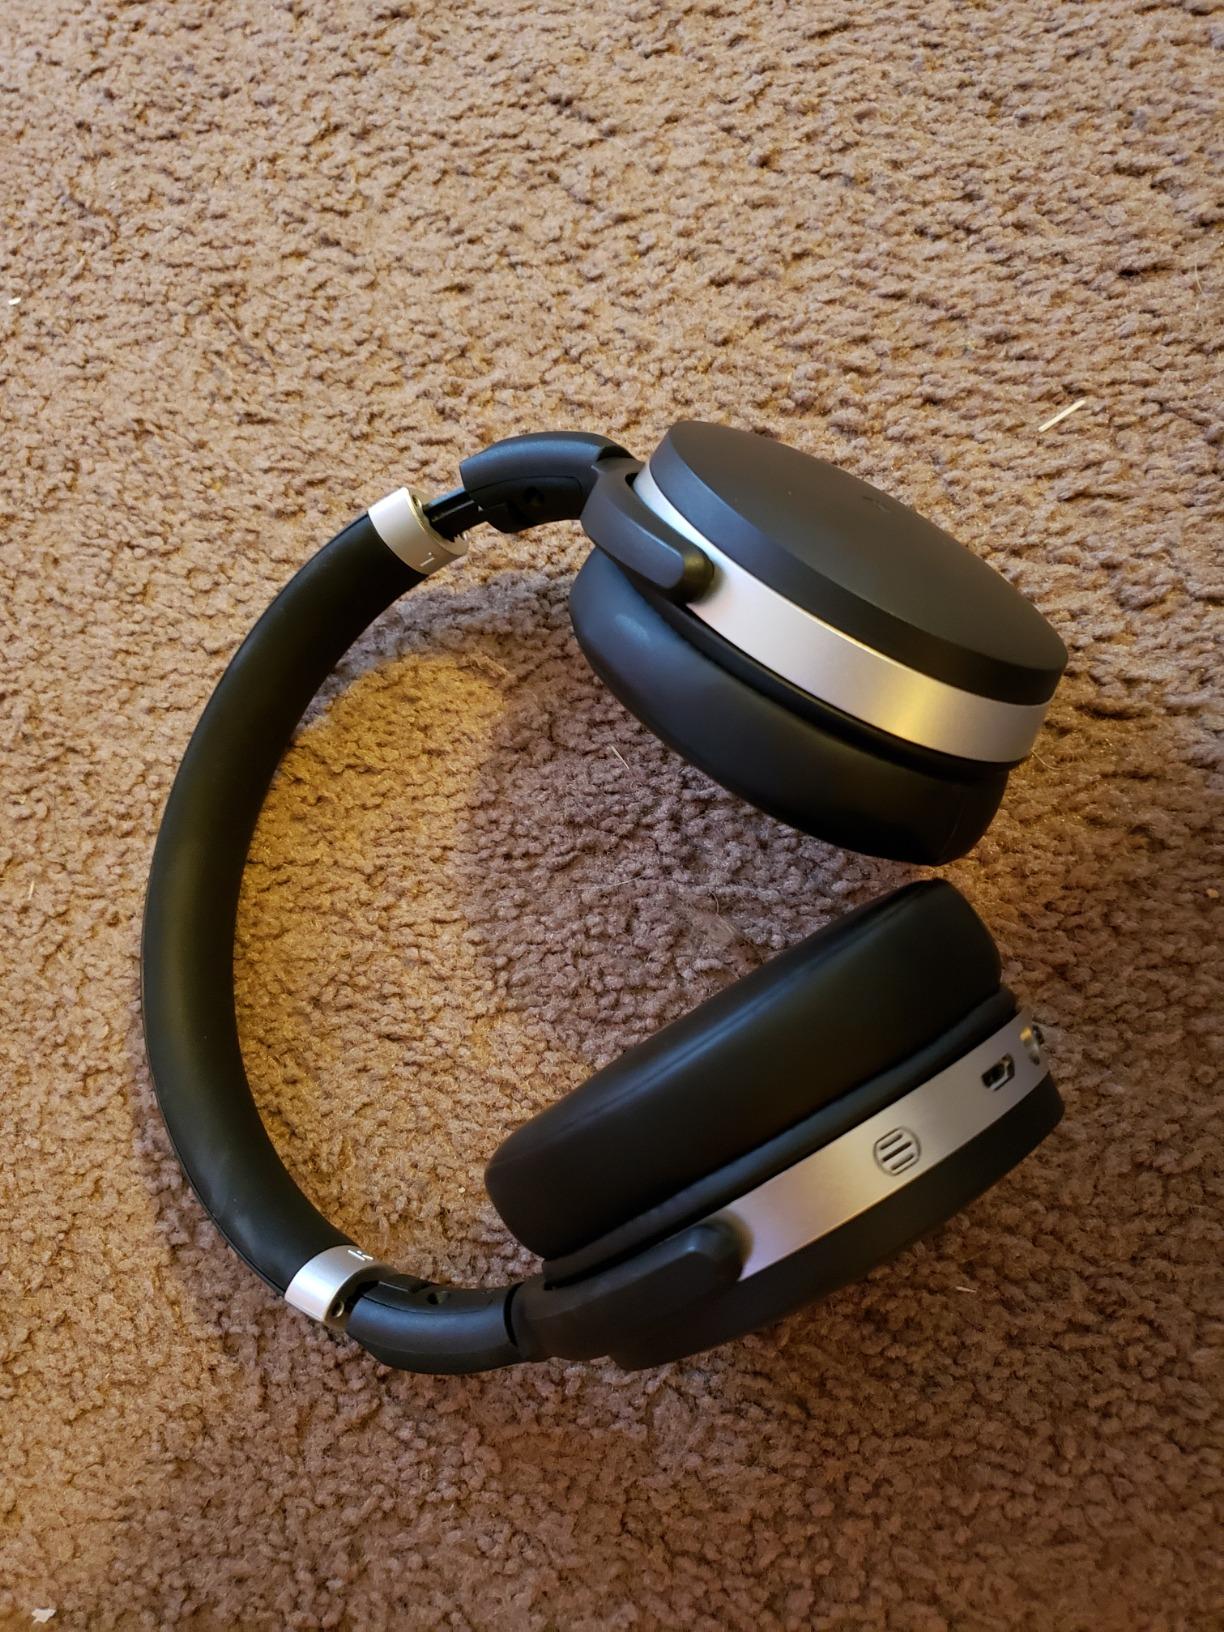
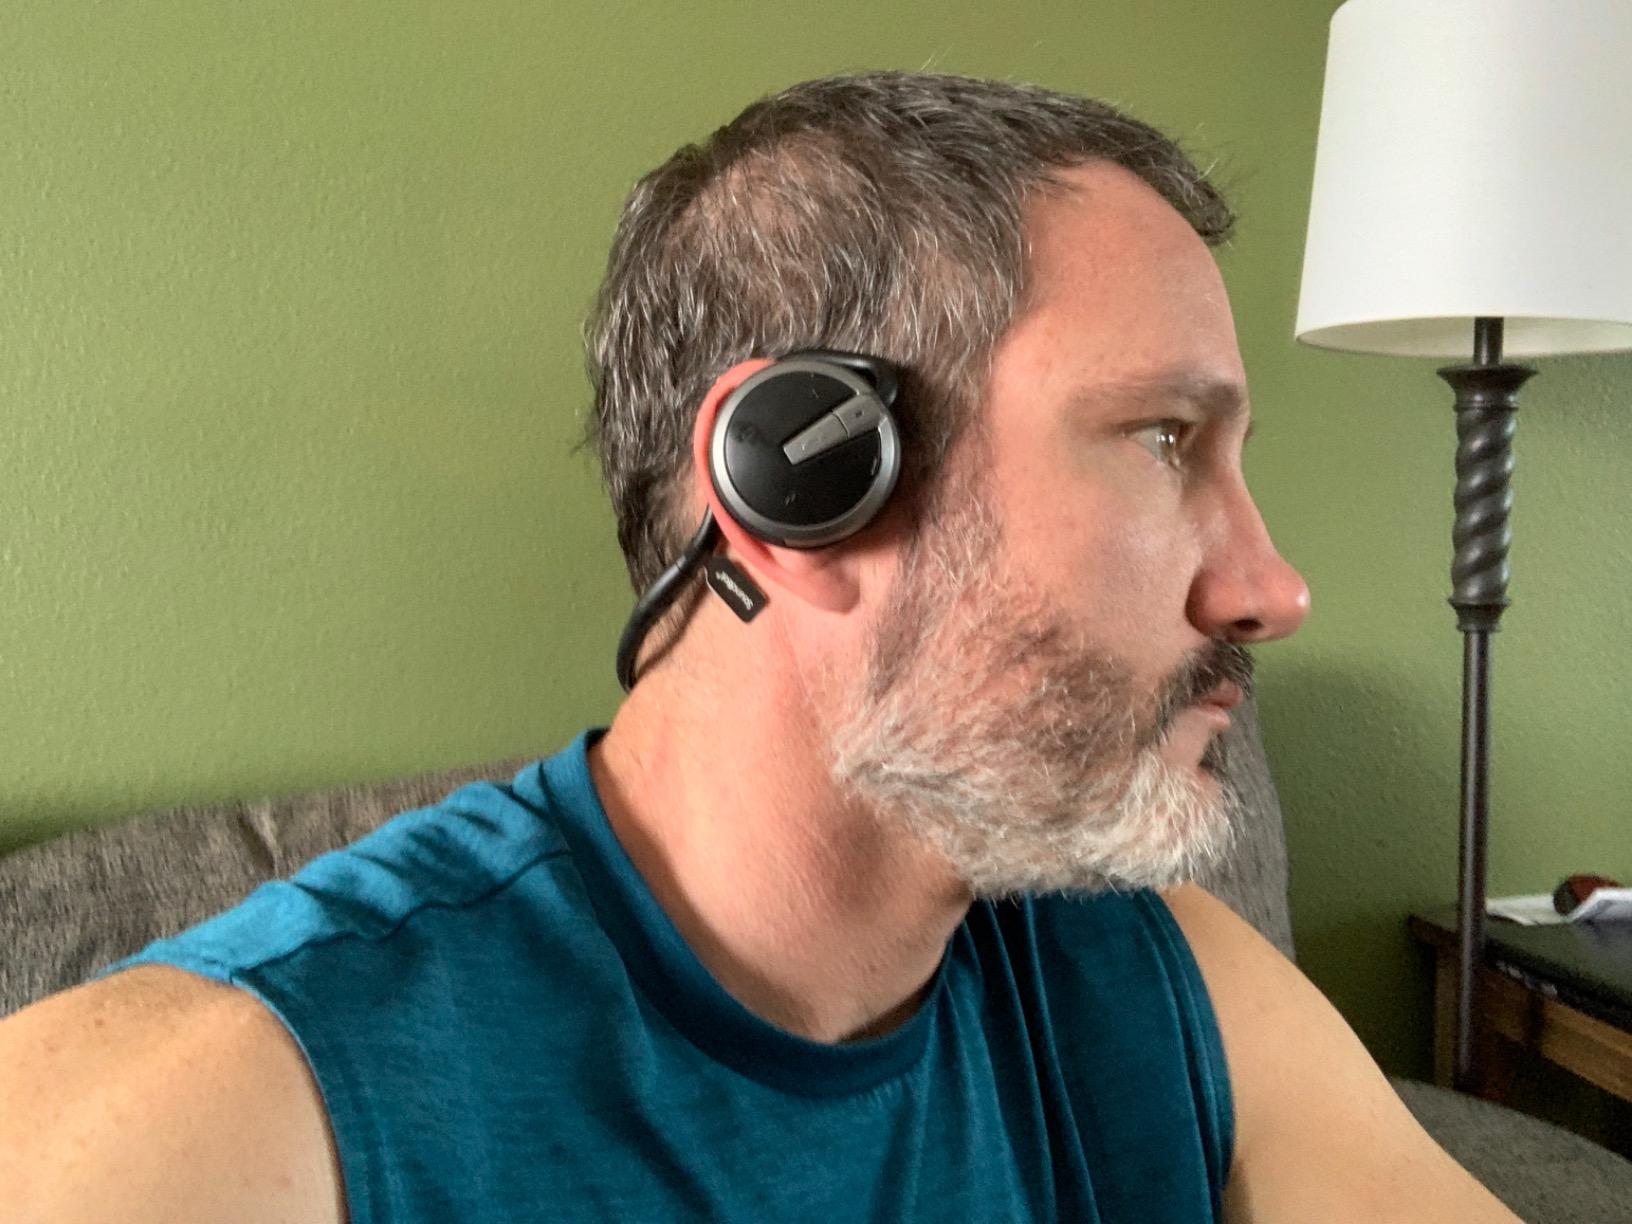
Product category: headphones
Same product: no